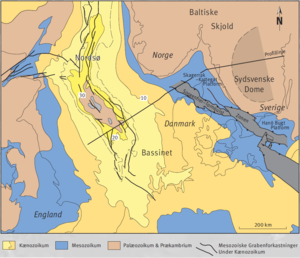
Danmarks geologi / Palæozoikum (540-245 mio år)
Fordelingen i det danske område og Nordsøen af lag fra de forskellige overordnede geologiske tidsrum.
Geologiske strukturer i det østlige Nordsø Bassin, side 6
De mange geologiske begivenheder som i tidens løb har udformet Danmarks geologi, kommer kun i ringe grad til udtryk i det nuværende danske landskab, som i langt overvejende grad er udformet i løbet af den seneste istid og den efterfølgende postglaciale tid. I landskabets lavninger og langs kysterne træffes de yngste geologiske lag, mest i form af organiske moseaflejringer og havaflejret sand fra Postglacialtiden. Højere oppe i landskabet dominerer istidslagene, mest i form af moræner afsat af gletsjere, og smeltevandssand og -grus afsat af floder som førte smeltevand bort fra gletsjerne. Under istidslagene gemmer sig ældre geologiske lag, hvis dannelse rækker mere end 1 mia år tilbage i tiden. Nogle af disse lag kan ses i råstofgrave og kystklinter, men de er mest kendt fra dybe boringer, samt fra Bornholm, hvis geologiske forhold adskiller sig markant fra resten af landet.